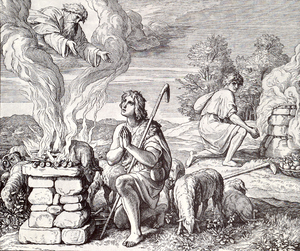
Gravure en bois pour «Die Bibel in Bildern», 1860."
Abel, est un personnage de la Genèse, et du Coran. Il est le deuxième fils d'Adam et Ève. Son frère aîné, Caïn, le tue par envie car Dieu a préféré l'offrande de son cadet à la sienne.